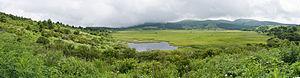
Le mont Kirigamine est un volcan de 1 925 m d'altitude situé dans la préfecture de Nagano au Japon. C'est l'une des 100 montagnes célèbres du Japon.